Temple of Vesta, Tivoli

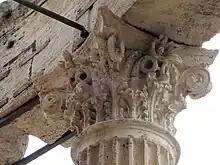
One of the capitals

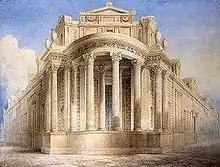
Soane's 1805 design for the Bank of England, painted by Joseph Gandy

The "Temple of Vesta" has provided a model for numerous structures. These range from orthodox replicas in landscaped gardens to variants using only some aspects of its detailing.